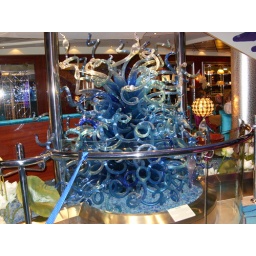
glass art on ship by dale chahule worth 1 million dollars